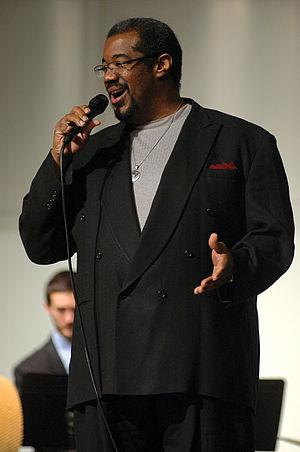
Kevin Bryant Mahogany, né le 30 juillet 1958 à Kansas City et mort le 17 décembre 2017 dans la même ville, est un chanteur américain de jazz, devenu célèbre dans les années 1990.